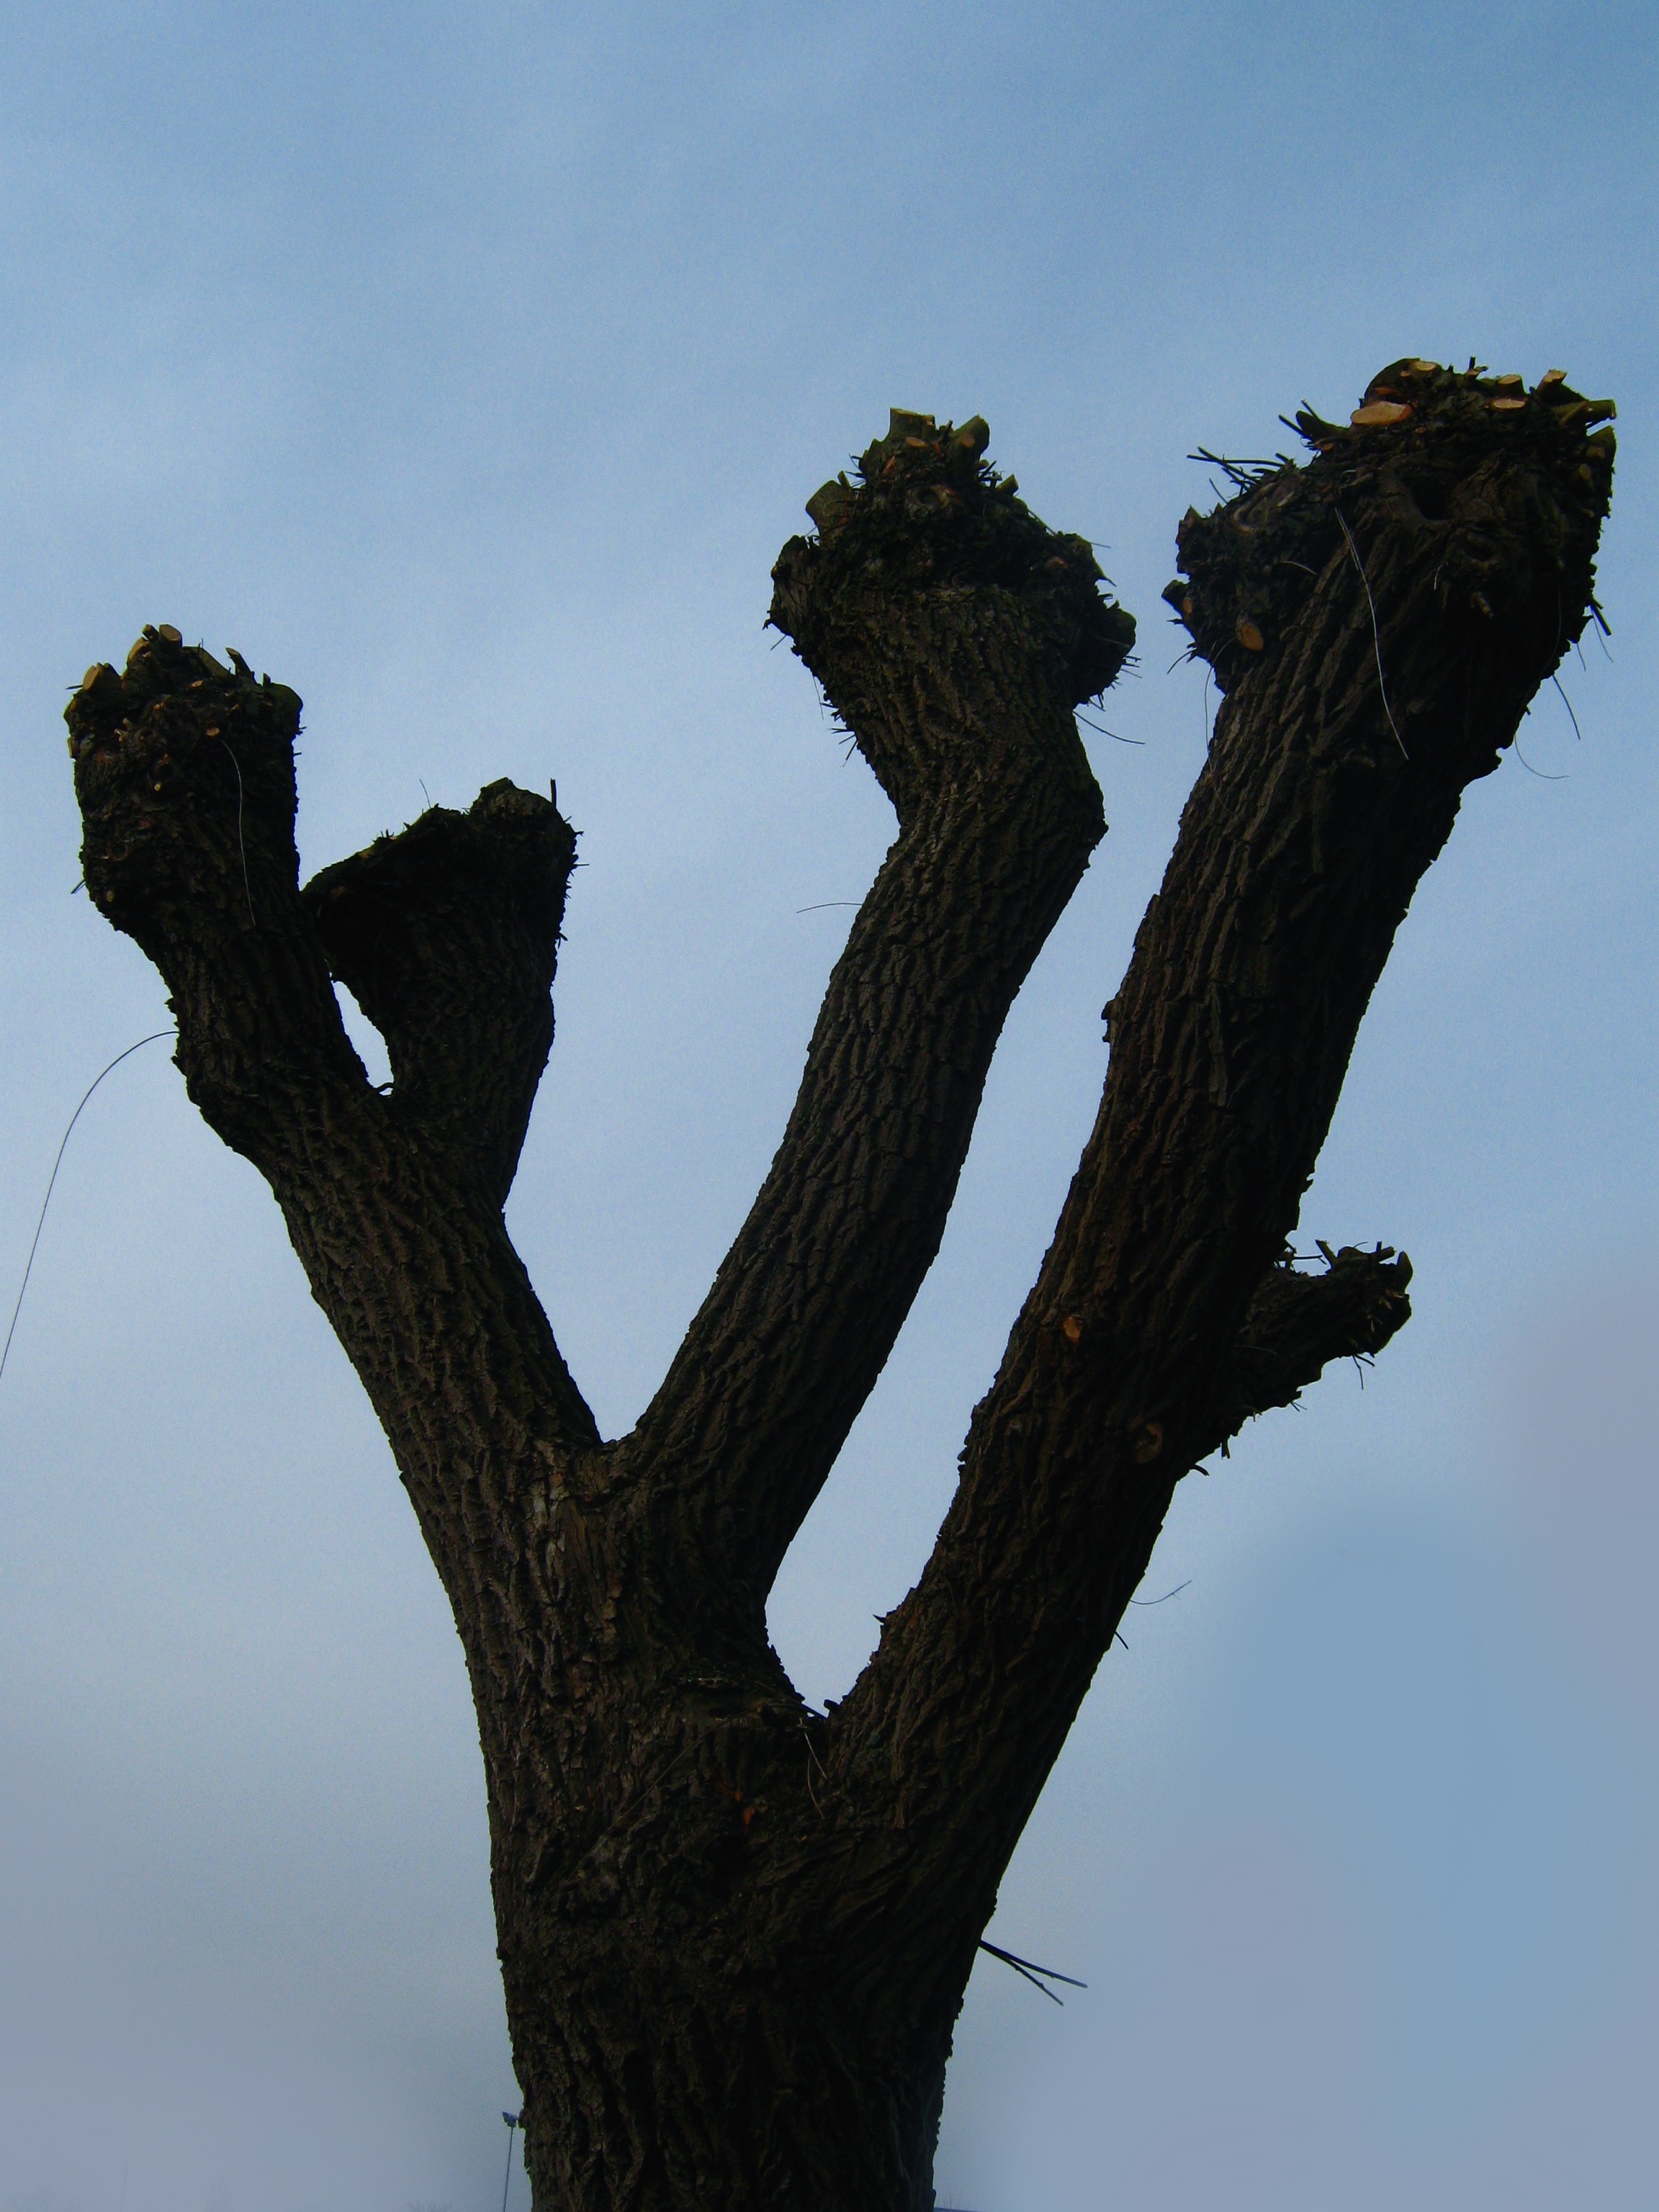
tree, nature, branch, silhouette, winter, plant, sky, wood, leaf, flower, statue, pasture, autumn, cut, sculpture, art, kahl, plant stem, woody plant, beschnitten